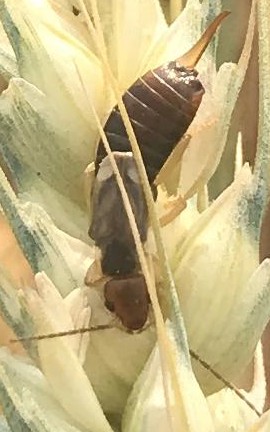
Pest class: occasional_pest